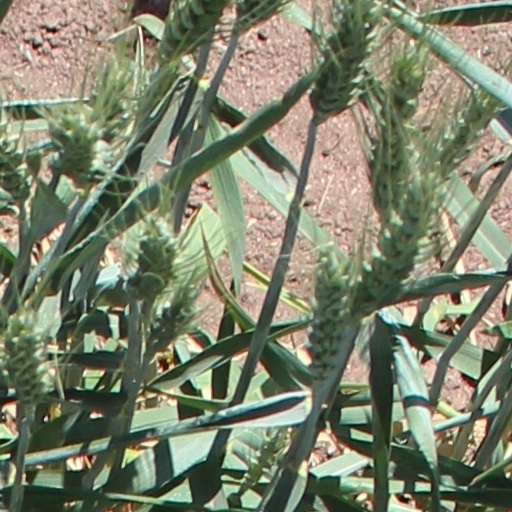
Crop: wheat